Nils Oliveto

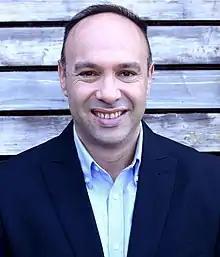

Nils Oliveto (born December 8, 1974) is a Canadian actor, director, producer, screenwriter, motivational speaker and TV sports broadcaster.